Amor Mašović

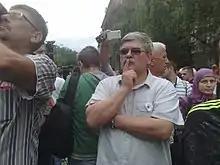
Amor Mašović at funeral procession in Sarajevo for Srebrenica massacre funeral in 2015

Amor Mašović (born in Sarajevo, Bosnia and Herzegovina on 29 November 1955), is a Bosnian politician and Chairman of the Bosnian Federal Commission for Missing Persons. During the Bosnian War, Amor Mašović was the person responsible on the Bosnian government side for negotiating prisoner exchanges and was involved in the ultimately fruitless negotiations for the exchange of Col. Avdo Palić, the "disappeared" commander of the enclave of Žepa.